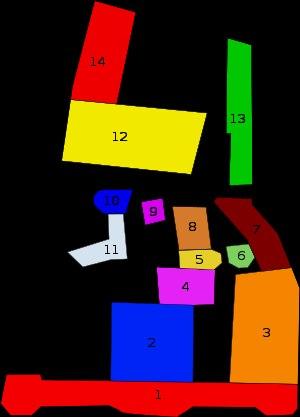
La rue Roschach ou Ernest-Roschach est une rue du centre historique de Toulouse, en France. Elle se trouve dans le quartier Capitole, dans le secteur 1 de la ville. Elle appartient au secteur sauvegardé de Toulouse.
Le Capitole est un monument de la ville française de Toulouse, qui abrite aujourd’hui l'Hôtel de ville et le théâtre du Capitole. Sa construction a été décidée par les Capitouls en 1190, afin d’y établir le siège du pouvoir municipal. Il est l’emblème de la ville et c’est l’emplacement du pouvoir municipal depuis plus de huit siècles. Le Capitole est entouré par la place du Capitole à l'ouest, la rue de la Pomme et la rue du Poids de l'Huile au sud, le square Charles-de-Gaulle et la rue Ernest Roschach à l'est et la rue Lafayette au nord.
La rue du Poids-de-l'Huile est une rue du centre historique de Toulouse, en France. Elle traverse les quartiers Capitole et Saint-Georges, dans le secteur 1 de la ville. Elle appartient au secteur sauvegardé de Toulouse.